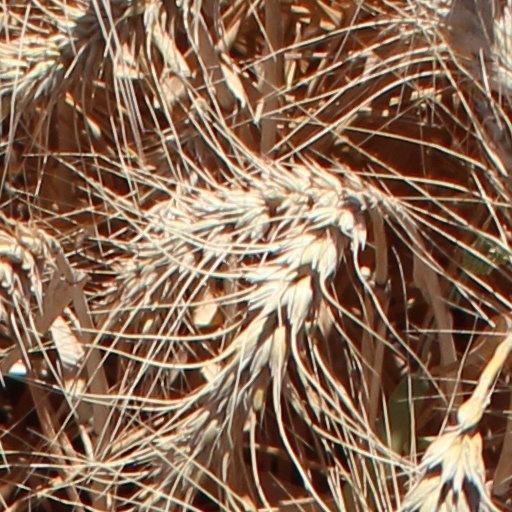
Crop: wheat